Undercover Boss Australia

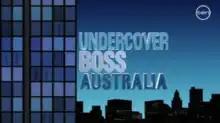

Undercover Boss Australia is a localised version and third incarnation of the Undercover Boss franchise, the first series premiered on Network Ten on 18 October 2010 with the CEO of Domino's Pizza Australia, Don Meij. Each episode depicts a high-ranking executive or business owner acting as an entry-level employee to discover the problems in their company.